Orrin Hatch

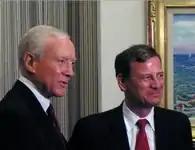
Hatch with John Roberts in 2005

In 2003, Hatch supported the Medicare prescription drug benefit plan known as Medicare Part D. Responding to criticism of the legislation during the 2009 debate on health care reform, Hatch said that in 2003 "it was standard practice not to pay for things" and that although there was concern at the time about increasing the deficit, supporting the bill was justified because it "has done a lot of good".